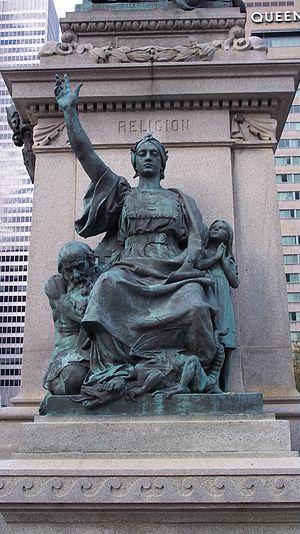
Monument à Ignace Bourget, situé devant la Basilique-cathédrale Marie-Reine-du-Monde, boulevard René-Lévesque Ouest, Montréal
Le monument de l'évêque Ignace Bourget est une œuvre de Louis-Philippe Hébert située devant la basilique-cathédrale Marie-Reine-du-Monde à Montréal.